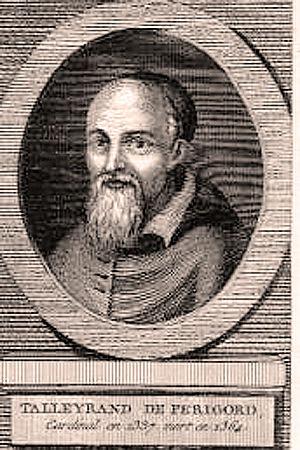
Cardinal Hélie de Talleyrand-Périgord
Hélie de Talleyrand-Périgord, né en 1301, mort en 1364, fils d'Hélie VII, comte de Périgord, et de Brunissende de Foix, fut cardinal-prêtre de Saint-Pierre-aux-Liens, puis cardinal-évêque d'Albano et doyen du Collège des cardinaux.